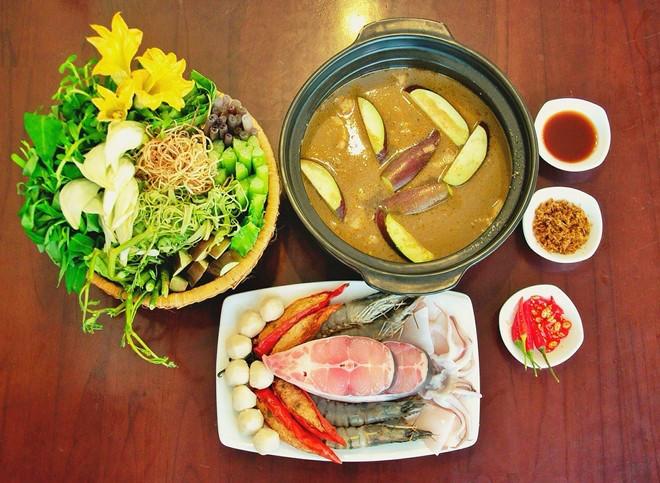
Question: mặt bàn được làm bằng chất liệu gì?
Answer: mặt bàn được làm bằng gỗ